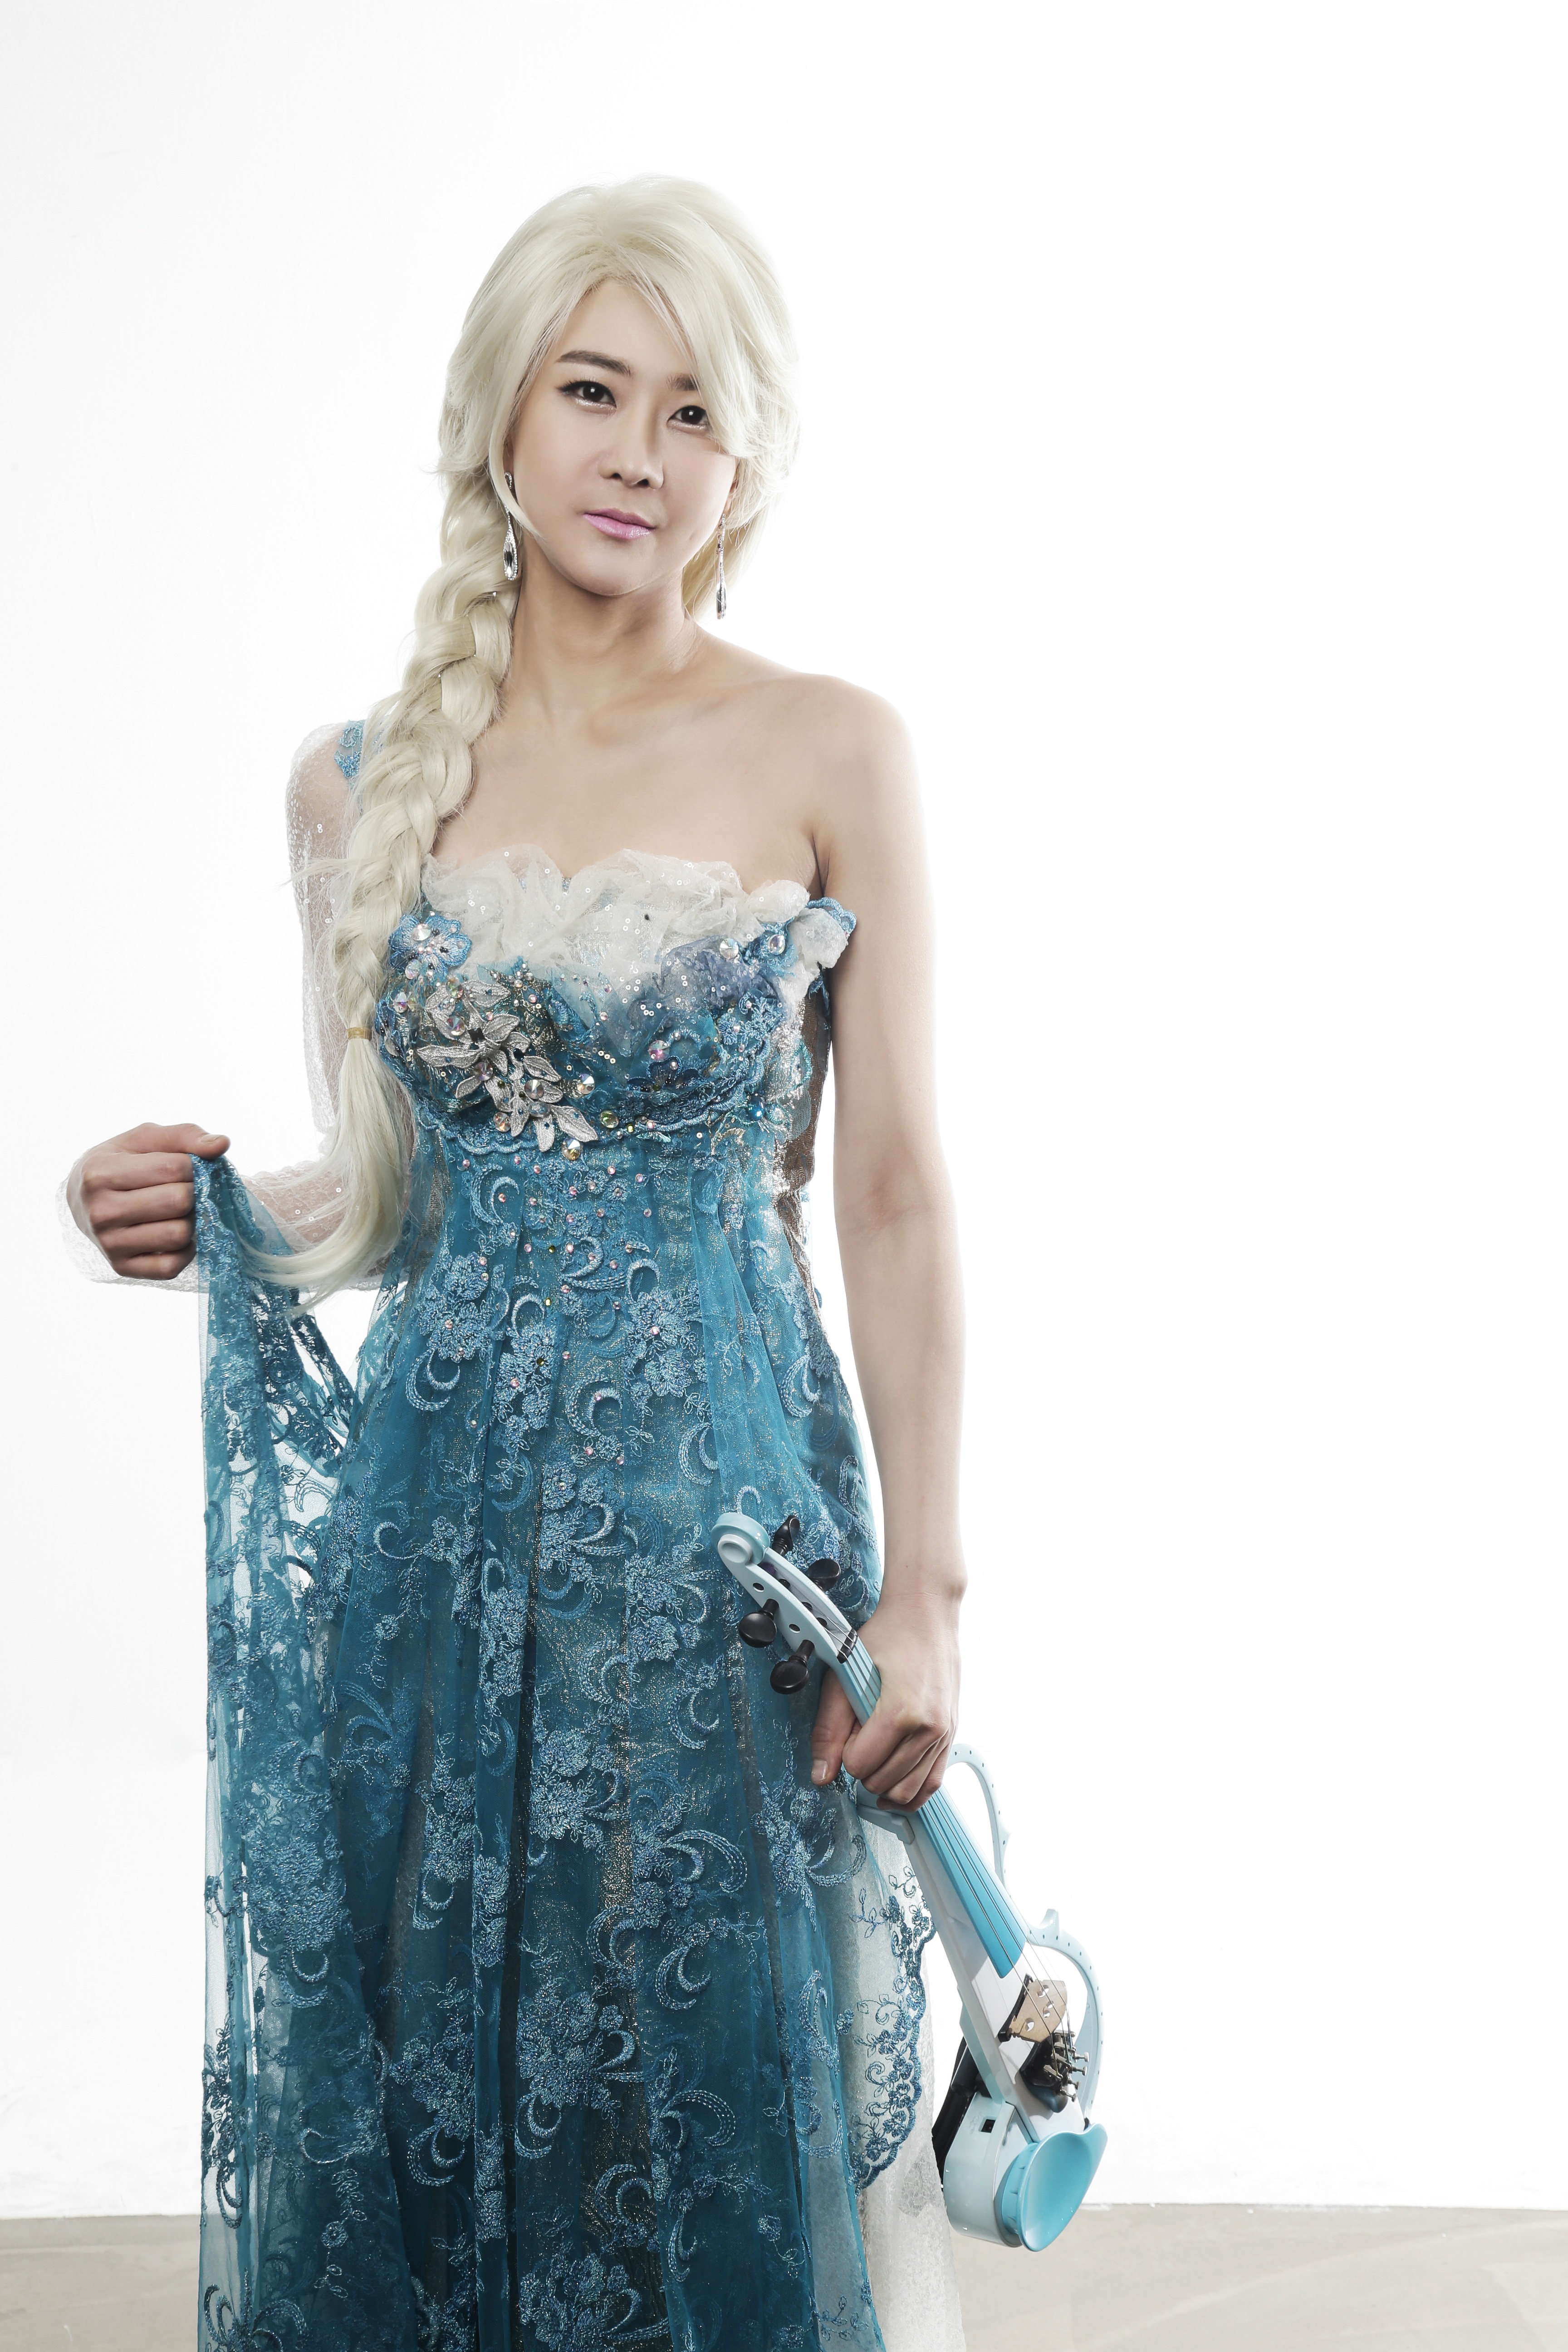
concert, clothing, wedding dress, violin, textile, cosplay, dress, prom, gown, bridesmaid, violinist, photo shoot, winter kingdom, al sa, chocolate and, e violin, park eun joo, winter's tale, bridal clothing, cocktail dress